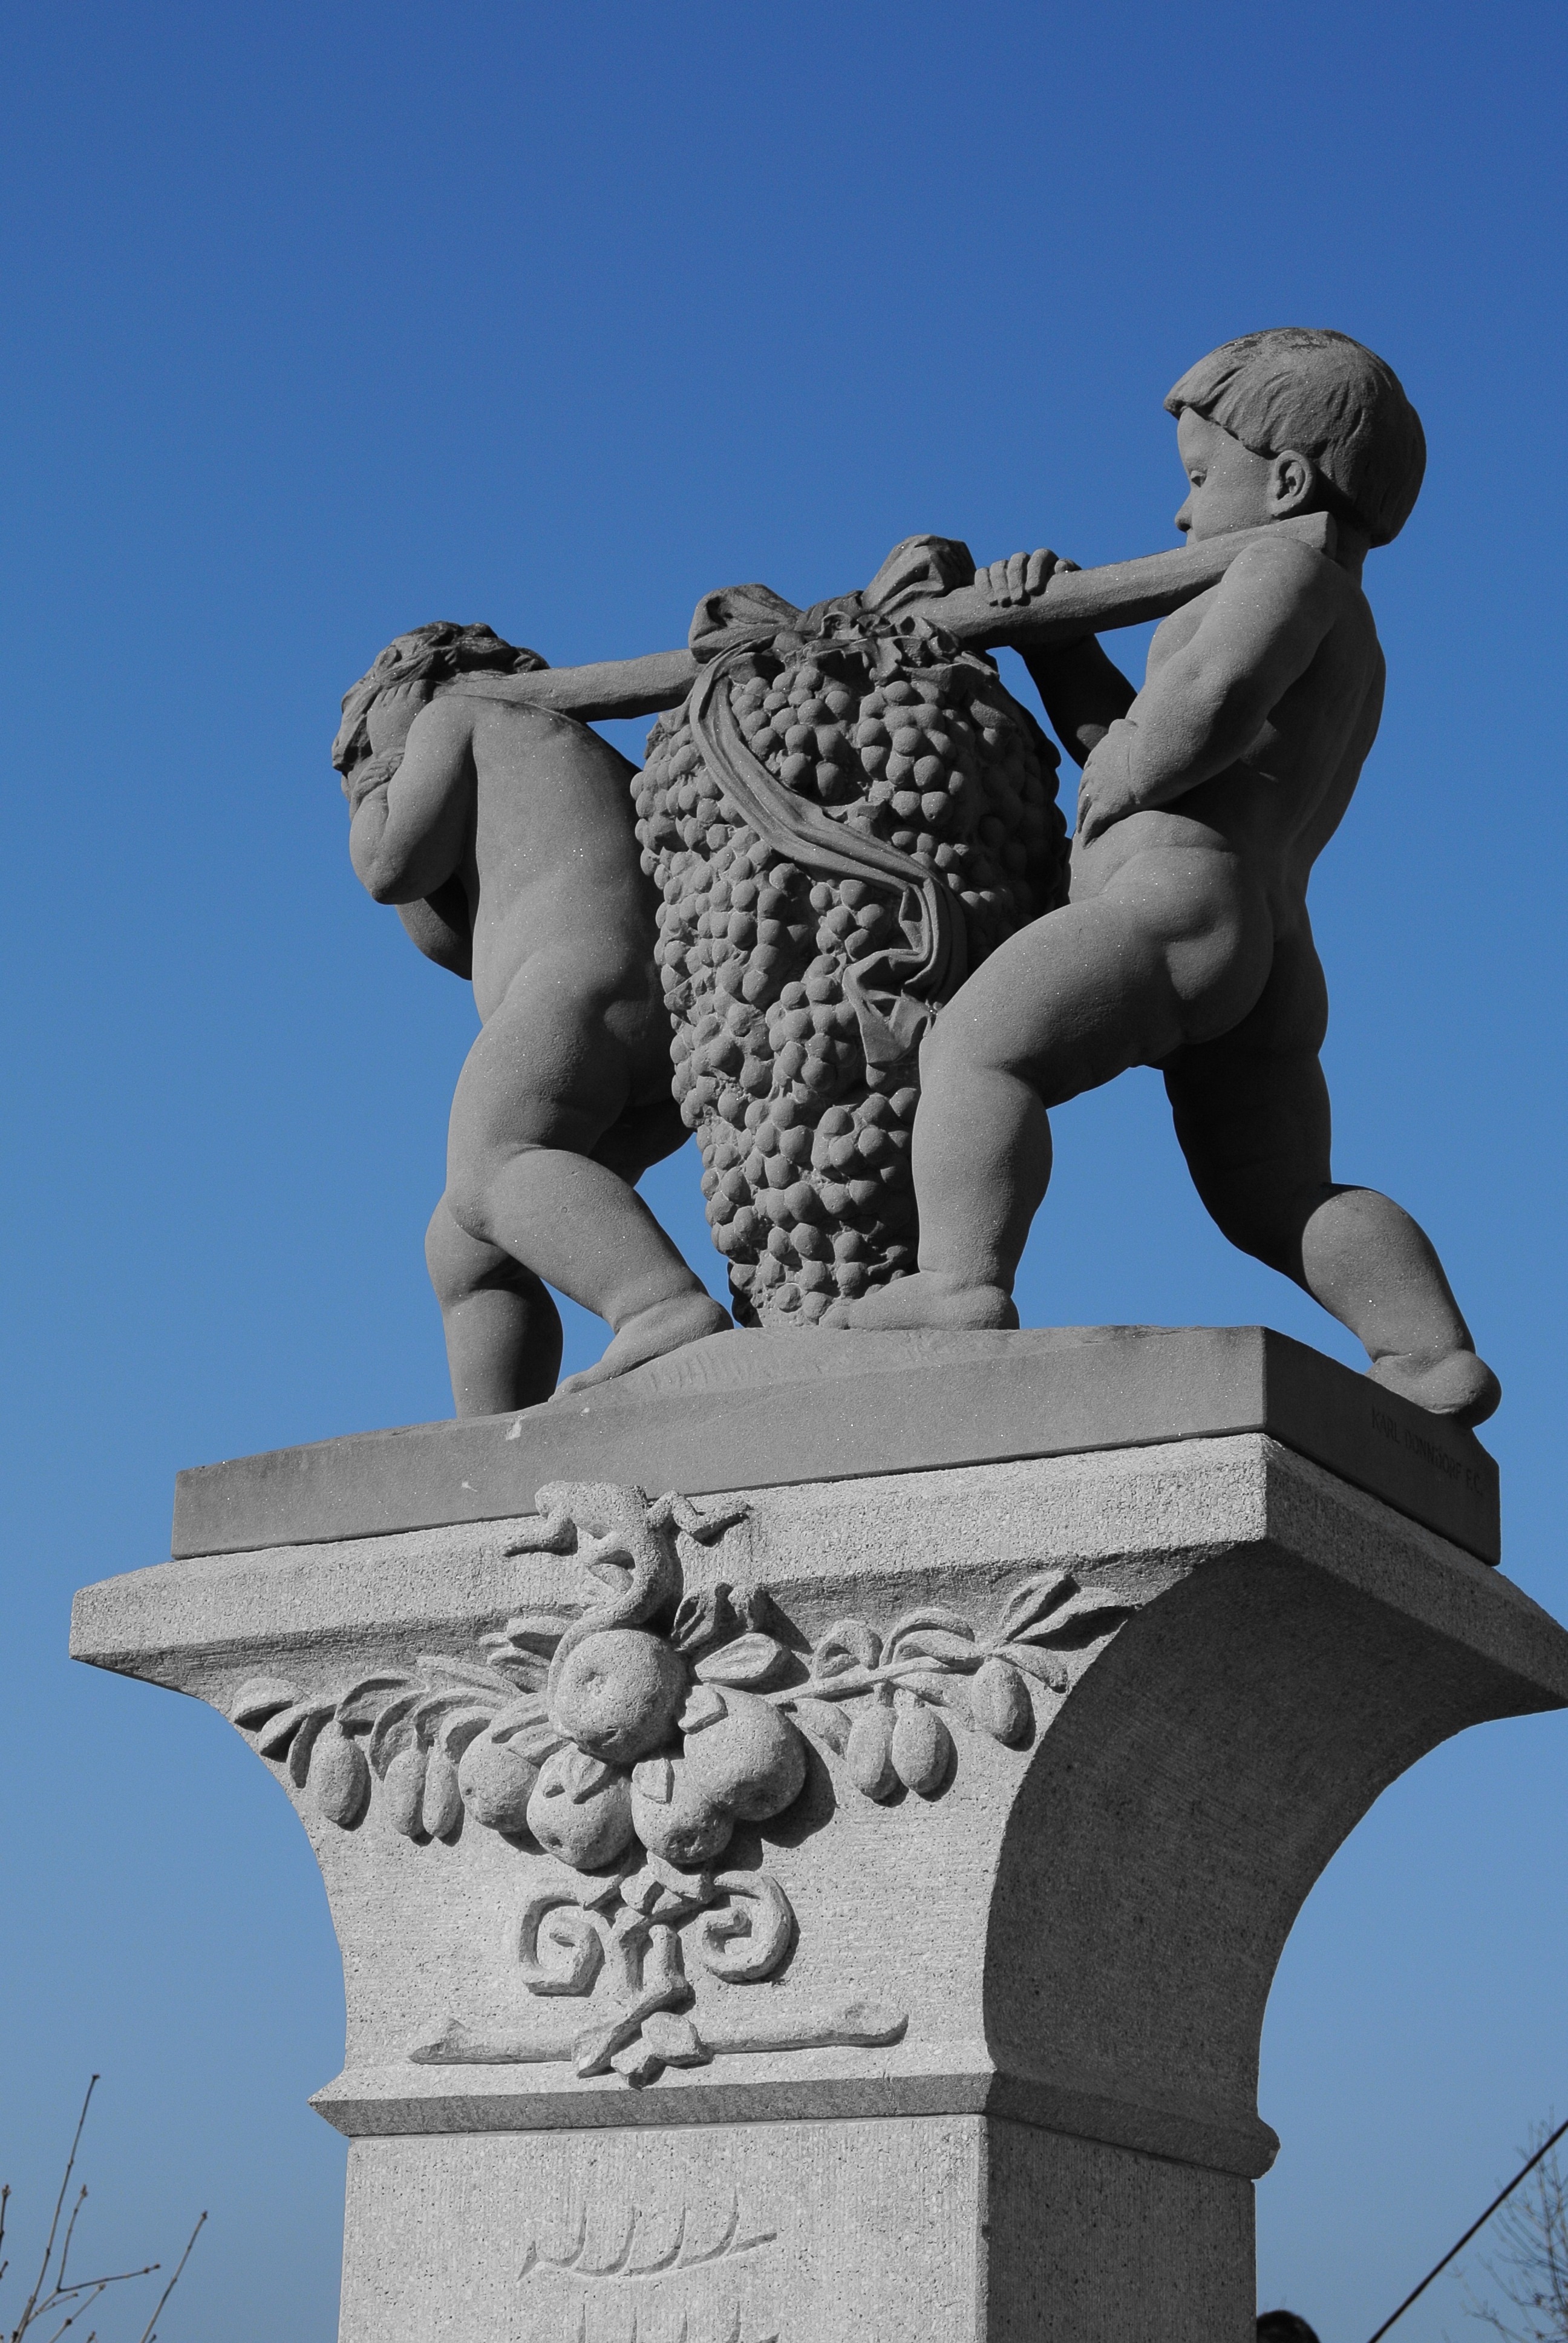
monument, statue, landmark, artwork, gargoyle, sculpture, art, figure, temple, carrier, winegrowing, stone carving, ancient history